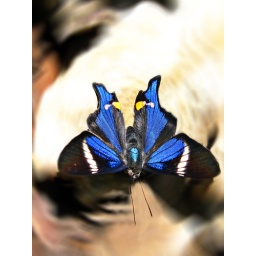
Periander Swordtail - Rhetus periander on a rock in the water